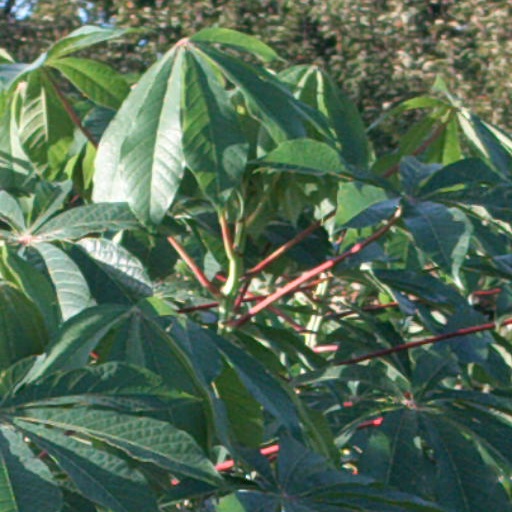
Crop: cassava